Vitaly Kaloyev

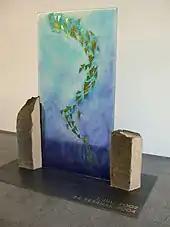
Skyguide memorial to the aviation accident and homicide of Peter Nielsen.

Vitaly Kaloyev had lost his wife Svetlana Kaloyeva and two children, 10-year-old Konstantin and 4-year-old Diana in the Überlingen mid-air collision in 2002.